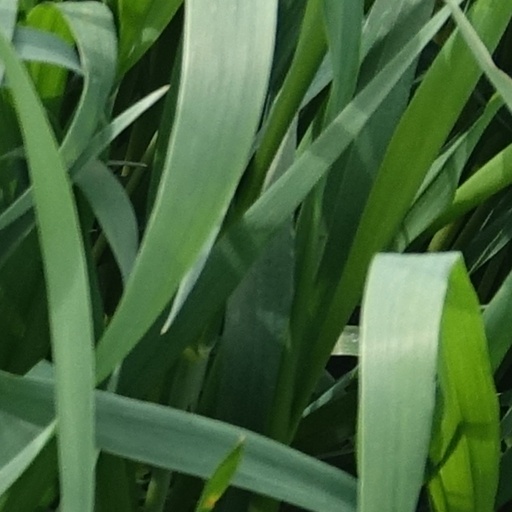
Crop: wheat